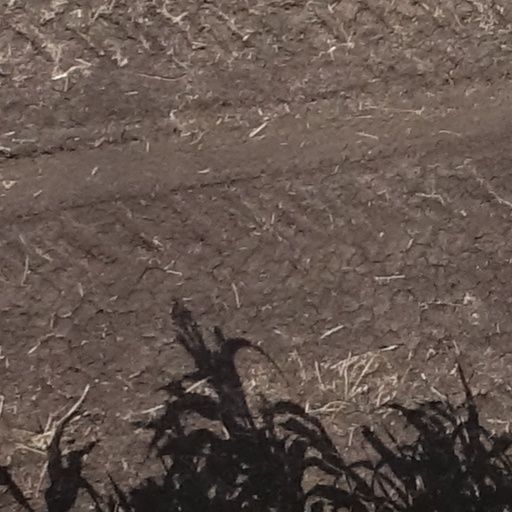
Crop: sorghum